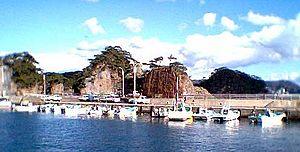
Shikine-jima est une île volcanique du Japon en mer des Philippines. Administrativement, elle dépend du village de Niijima dans la sous-préfecture d'Ōshima à Tokyo.